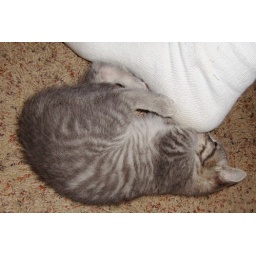
Playing on the floor under the desk while we are using the computer. Taken by Edgar.